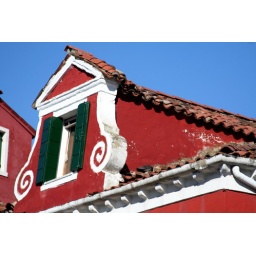
window in the sky